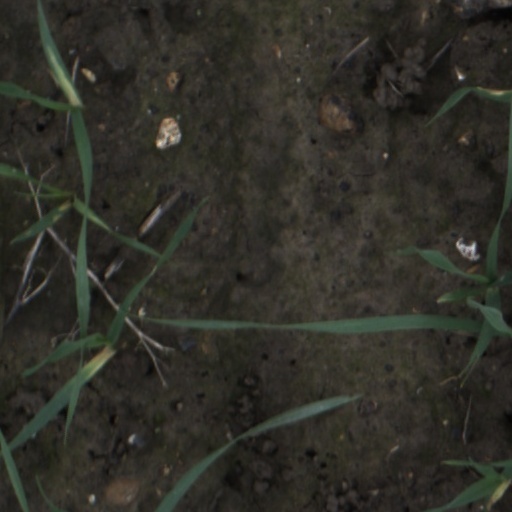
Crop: wheat